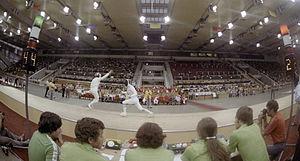
Cette page présente les résultats des compétitions d'escrime aux Jeux olympiques d'été de 1980.